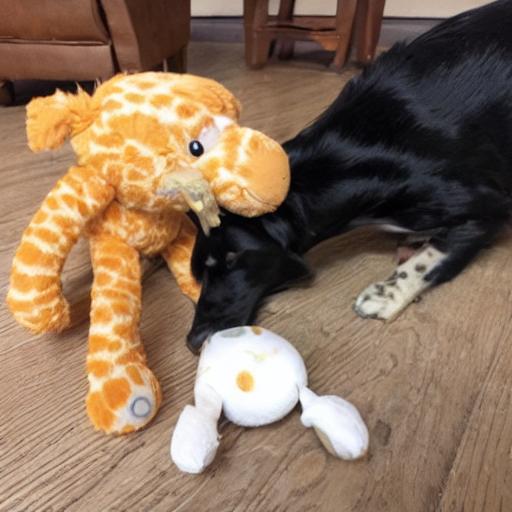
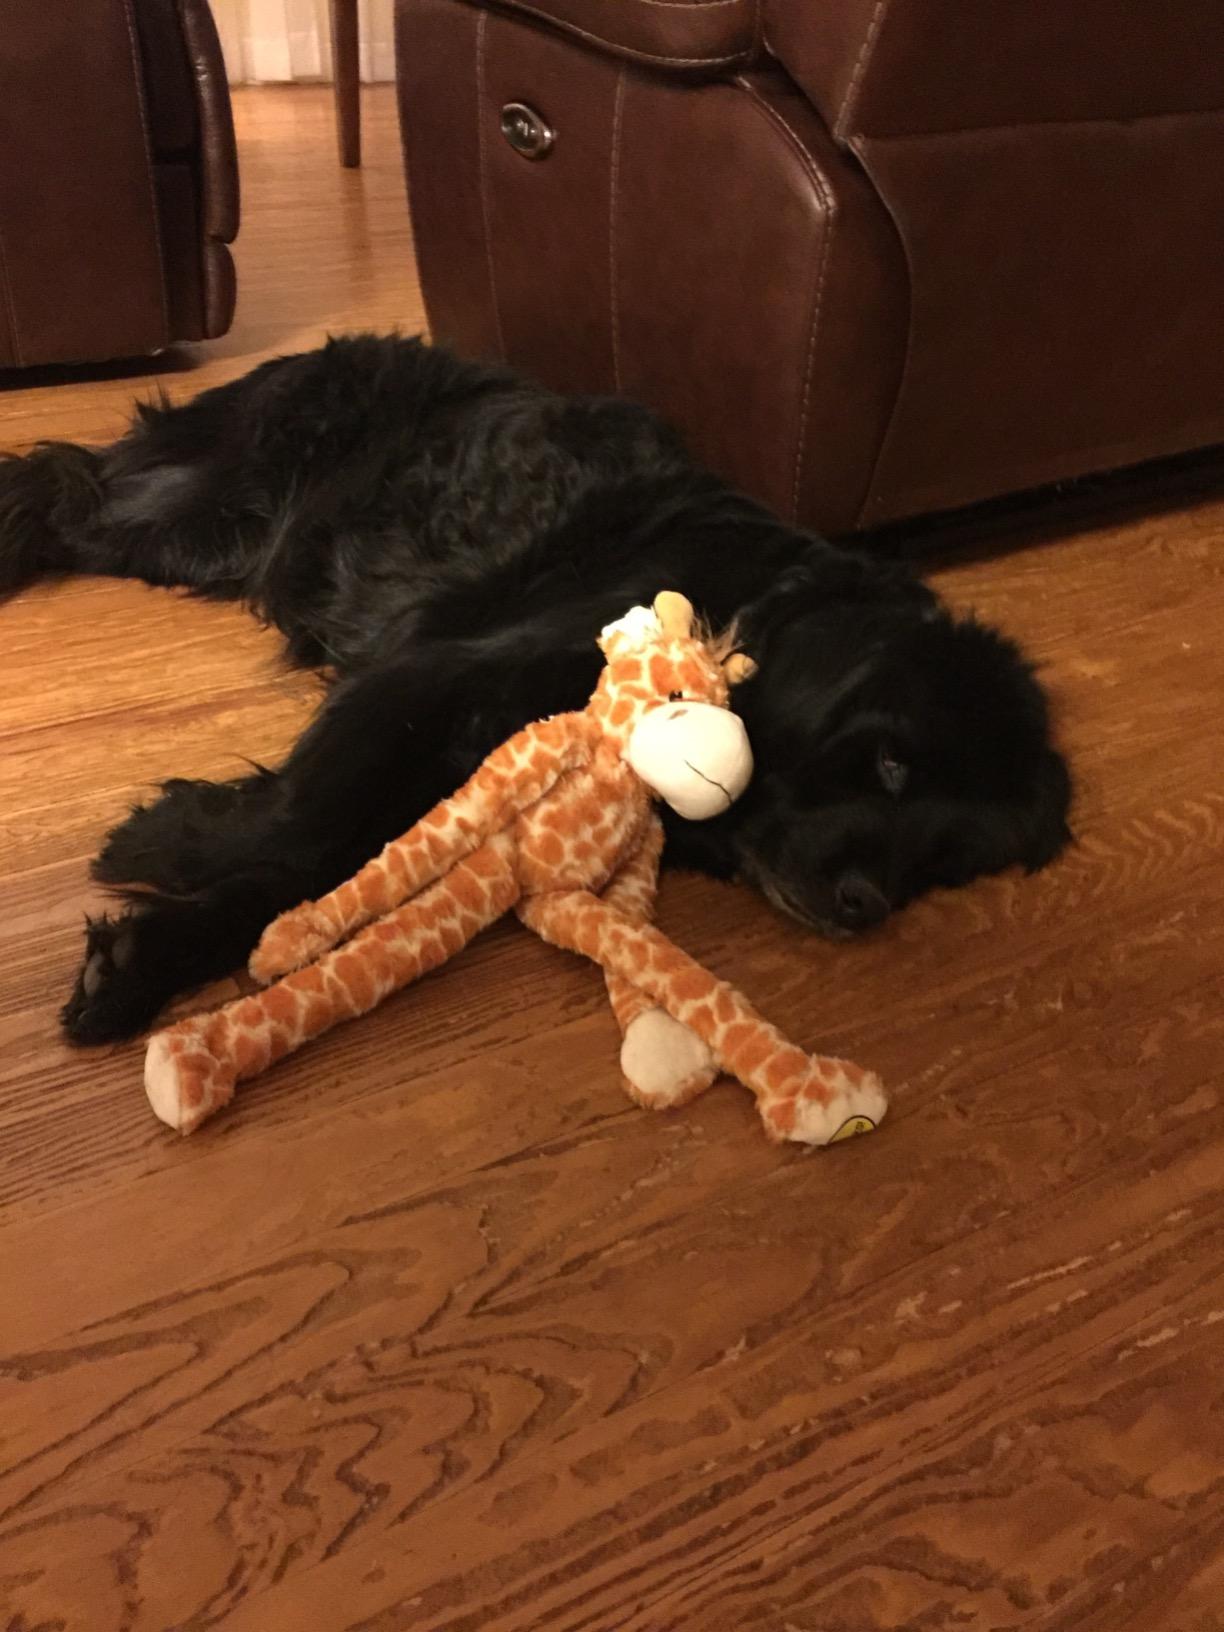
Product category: items_toy
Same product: no